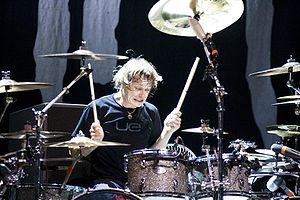
Ray Luzier, de son vrai nom, né le 14 juin 1970 en Pennsylvanie est un batteur américain connu pour avoir appartenu au groupe solo du chanteur de Van Halen David Lee Roth ainsi que pour sa participation au groupe Army of Anyone. Il est le batteur du groupe de nu metal Korn depuis 2007. Ray a joué son premier concert avec Korn le 13 janvier 2008 à Dublin.